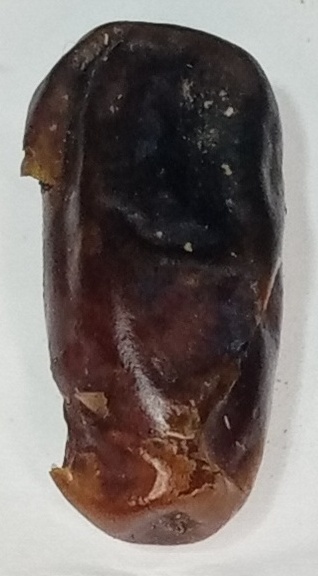
Variety: gajar
Size: medium
Grade: grade-1